Throwing

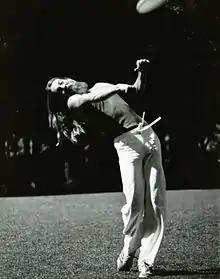
Ken Westerfield sidearm (forehand) frisbee distance throwing, 1970s.

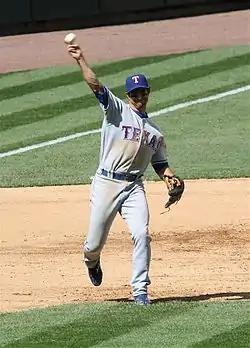
Throwing of a baseball

Track and field contains four major throwing events: discus throw, hammer throw, javelin throw and shot put. The weight throw is the fifth most common field throwing event, while the club throw is unique to disability athletics.